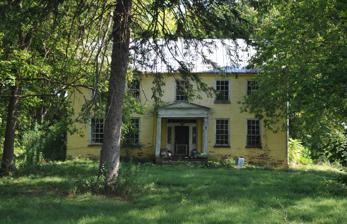
Building: Miller Tavern and Farm
Country: United States of America
Year built: 1813
Historic house in West Virginia, United States United States historic place Miller Tavern and Farm U.S. National Register of Historic Places Show map of West Virginia Show map of the United States Location Eastern side of Golf Course Rd., near Martinsburg, West Virginia Coordinates 39°25′19″N 77°52′55″W / 39.42194°N 77.88194°W / 39.42194; -77.88194 Area 251 acres (102 ha) Built c. 1831 Architectural style Greek Revival, Side passage half I-house NRHP reference No. 06000167 Added to NRHP March 22, 2006 Miller Tavern and Farm is a historic home and farm located near Martinsburg , Berkeley County, West Virginia . The main house is L-shaped and consists of a vernacular tavern building, built about 1813, to which is appended a Greek Revival -style "I"-house built about 1831.  The house of painted brick and wood construction. It has an intersecting gable roof structure clad in standing seam metal.  Also on the contributing property is the Dr. John Magruder House (c. 1880), privy (c. 1935), smokehouse (c. 1900), barn (c. 1900), bank barn (c. 1900), and two sheds (c. 1900). It was listed on the National Register of Historic Places in 2006. References